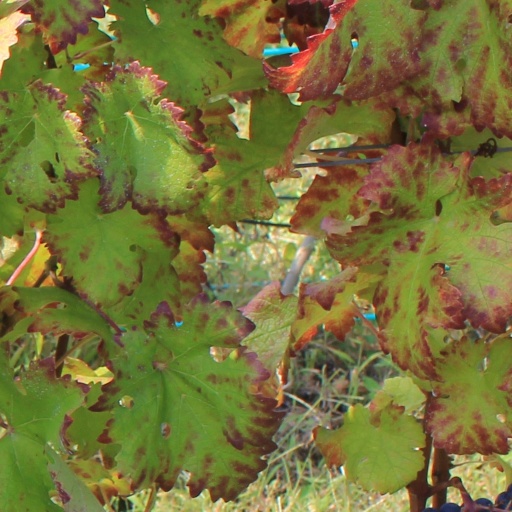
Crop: grape